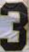
Number: 3